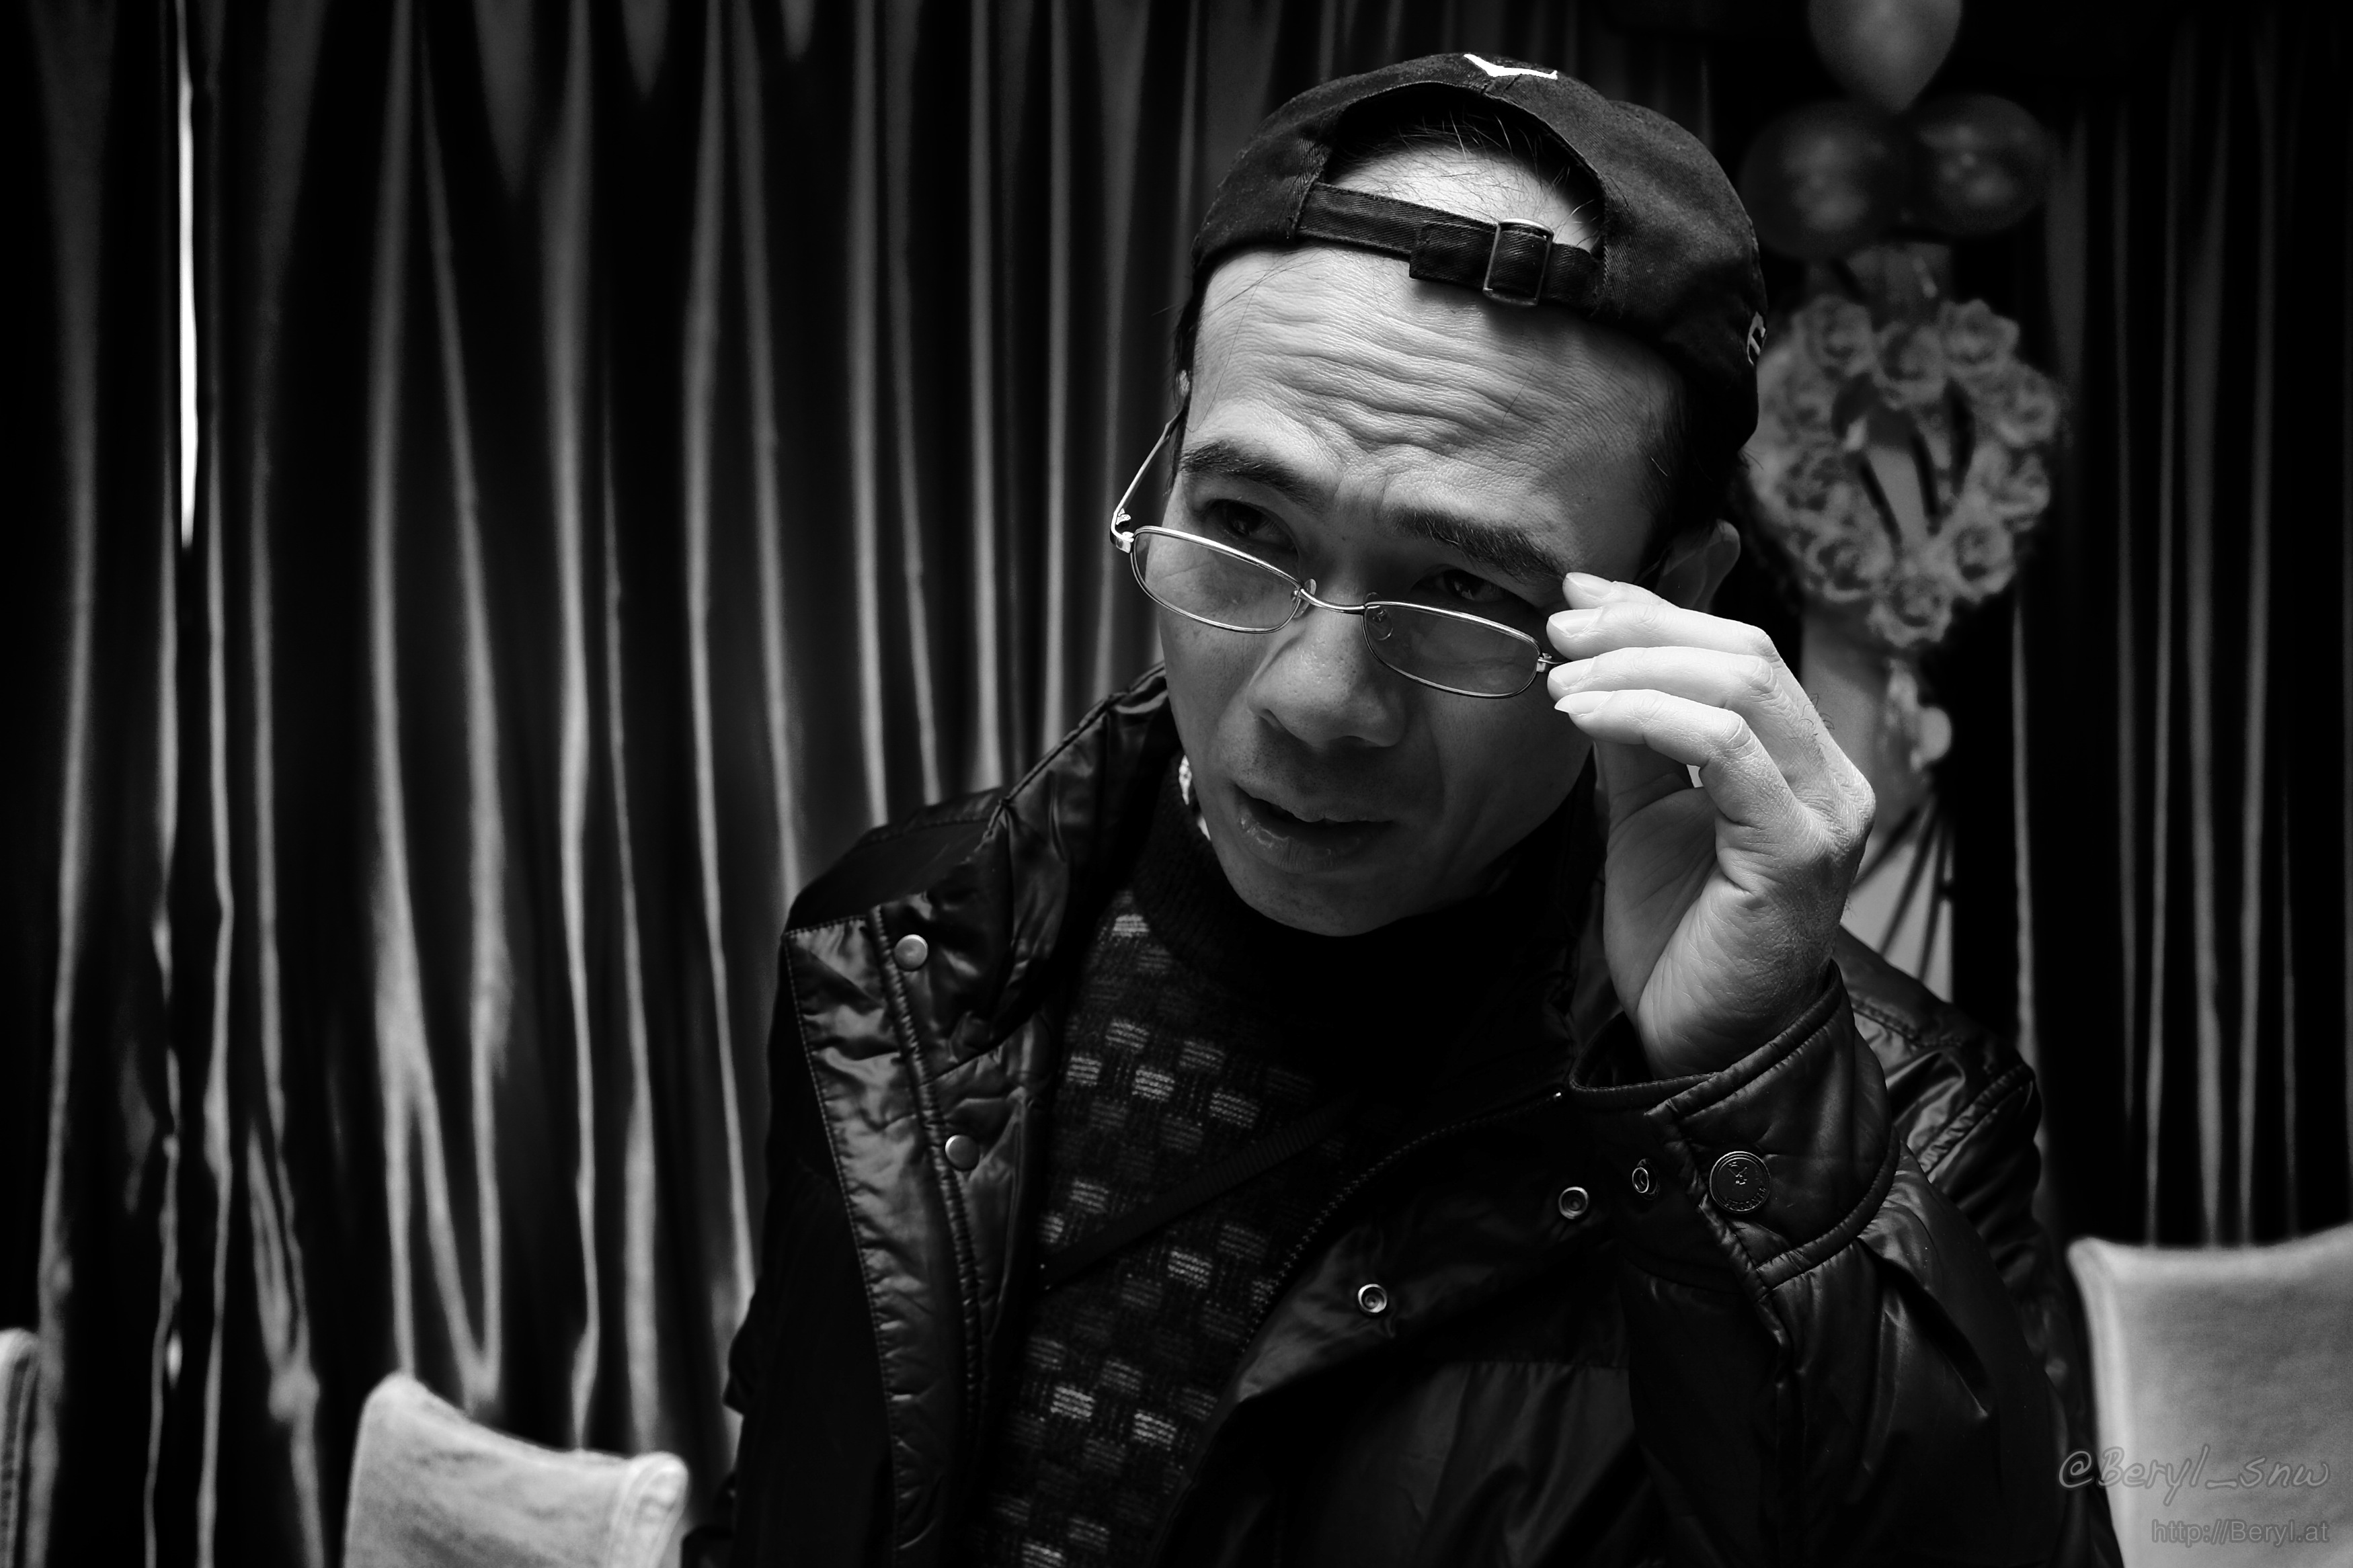
watch, man, music, black and white, people, fujifilm, indoor, darkness, nikon, black, monochrome, closeup, bw, blackandwhite, face, eyes, candid, flash, 35mm, performance, glasses, singing, flashlight, clothes, x100s, sb80dx, entertainment, monochrome photography, film noir